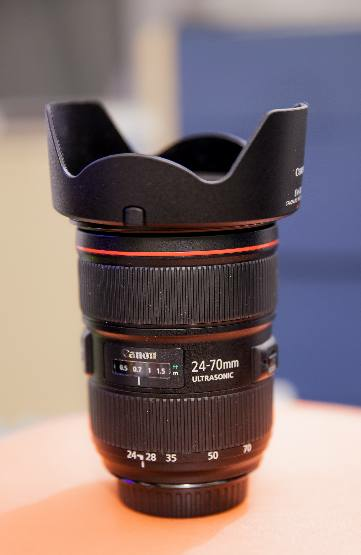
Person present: No